HDMS Prinds Christian Frederik

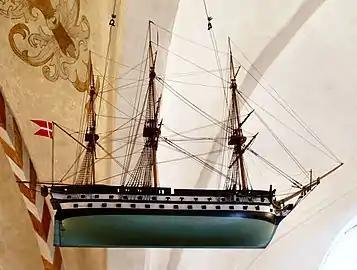
The model of Prinds Christian Frederik in Odden Church.t

The anchor was for many years placed outside Stenstrup Museum. It was in 2002 moved to a new location in front of Annebjerggård. In 2021, it was moved to a barn where it will be restored. The anchor, a canon and a number of other artefacts from the ship will later be part of a new display about the Battle of Zealand in Odsherred Museum.